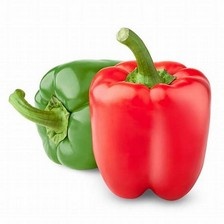
Label: capsicum